Forests in Turkey

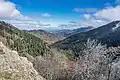
Autumn in Yedigöller National Park

Forests cover almost a third of Turkey. They are almost all state-owned, and vary from temperate rainforest in the north-east to maquis in the south and west. Pine, fir, oak and beech are common.